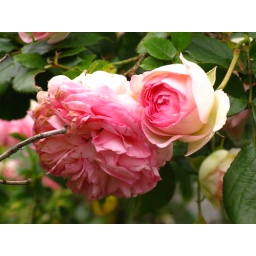
Eden rose is one of the most beautiful roses in my garden.